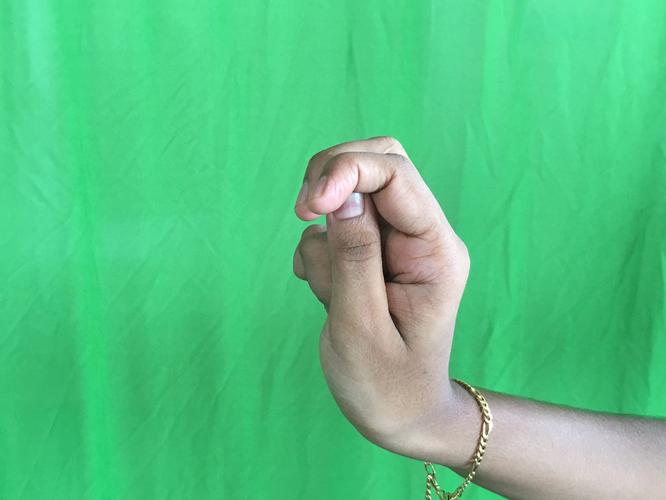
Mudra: Katakamukha_2
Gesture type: single_hand